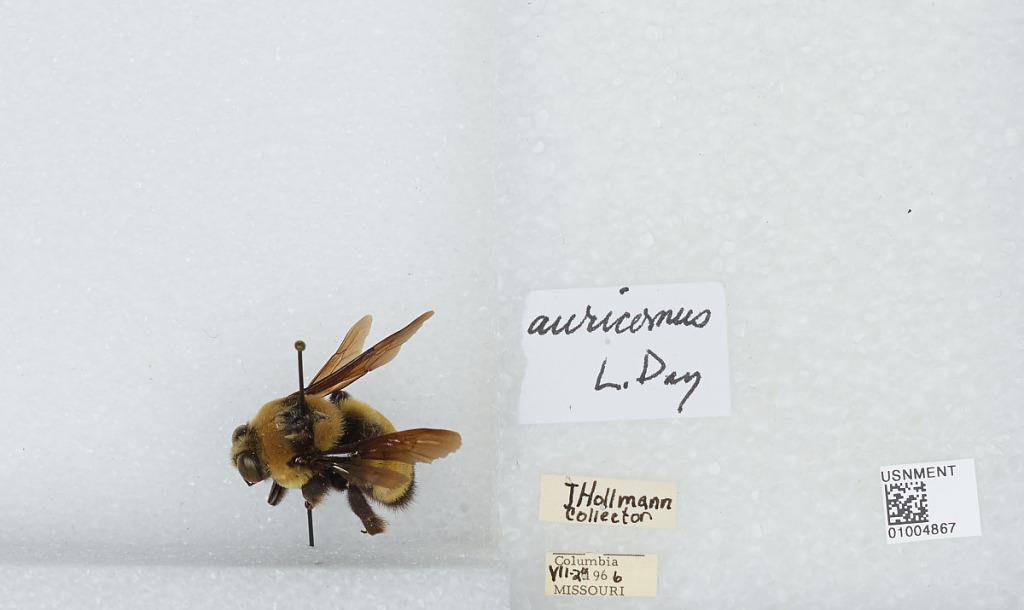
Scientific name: Bombus (Bombias) auricomus (Robertson)
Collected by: T. Hollmann
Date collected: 1966-7-24
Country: United States
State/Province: Missouri
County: Boone
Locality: Columbia
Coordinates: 38.9514, -92.3283